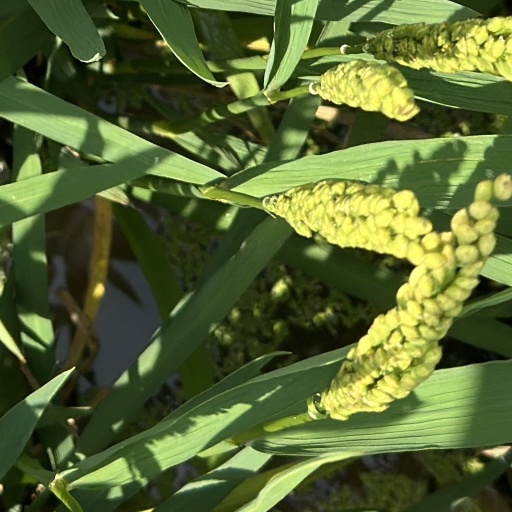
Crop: rice